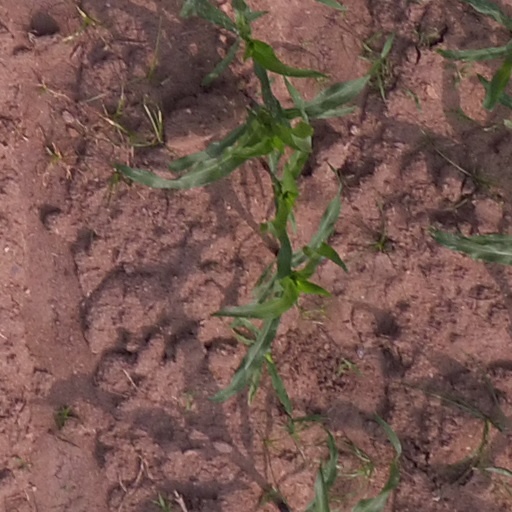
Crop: maize; corn